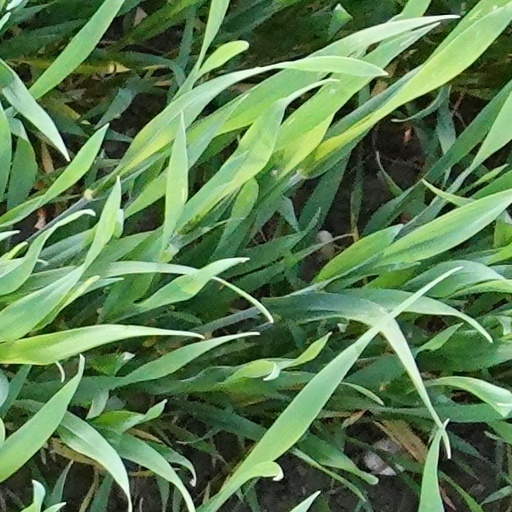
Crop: wheat